Hongō, Tokyo

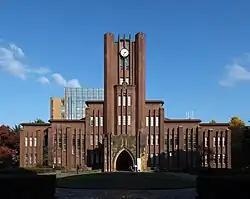
Yasuda Auditorium, University of Tokyo

Hongō was a ward of the former city of Tokyo until 1947, when it merged with another ward, Koishikawa, to form the modern Bunkyō.